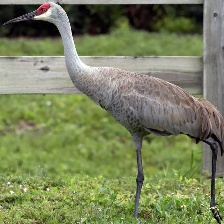
Species: SANDHILL CRANE
Scientific name: GRUS CANADENSIS
ImageNet parent category: crane